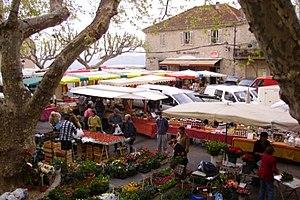
Le marché de Fayence a lieu régulièrement la matinée les mardis, les jeudis et les samedis. Il se trouve place Thiers, nommé aussi place de l'église Saint-Jean Baptiste, c'est à l'est, en haut du centre-ville (carte). On trouve des marchands sur environ 90 étals qui proposent fruits et légumes, produits de producteurs et produits locaux et vêtements, ustensiles, meubles, jouets ou autres produits non-alimentaires. Le nombre d'exposants et les produits proposés sont variables selon la saison, l'information n'est donnée qu'à titre indicatif
Fayence est une commune française située dans le département du Var, en région Provence-Alpes-Côte d'Azur.